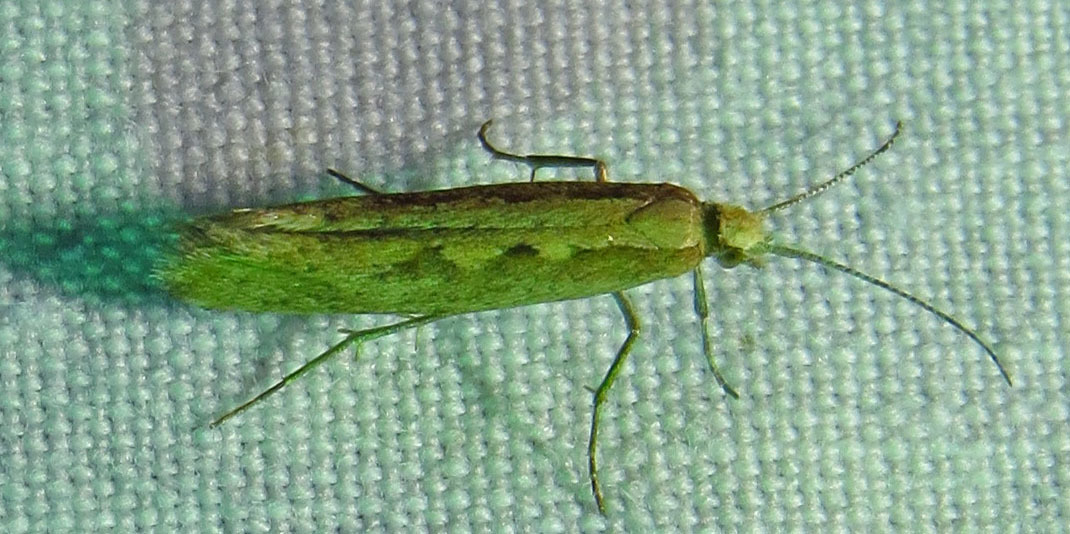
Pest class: diamondback_moth